Zoketsu Norman Fischer

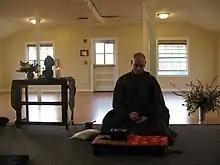

Zoketsu Norman Fischer is an American poet, writer, and Soto Zen priest, teaching and practicing in the lineage of Shunryu Suzuki. He is a Dharma heir of Sojun Mel Weitsman, from whom he received Dharma transmission in 1988. Fischer served as co-abbot of the San Francisco Zen Center from 1995–2000, after which he founded the Everyday Zen Foundation in 2000, a network of Buddhist practice group and related projects in Canada, the United States and Mexico. Fischer has published more than twenty-five books of poetry and non-fiction, as well as numerous poems, essays and articles in Buddhist magazines and poetry journals.